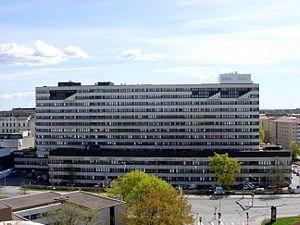
Keskusta est le centre ville de Turku en Finlande.
Le Centre hospitalier universitaire de Turku est un centre hospitalier universitaire situé dans le Quartier I à Turku en Finlande.
L'université de Turku est une université finlandaise basée à Turku.